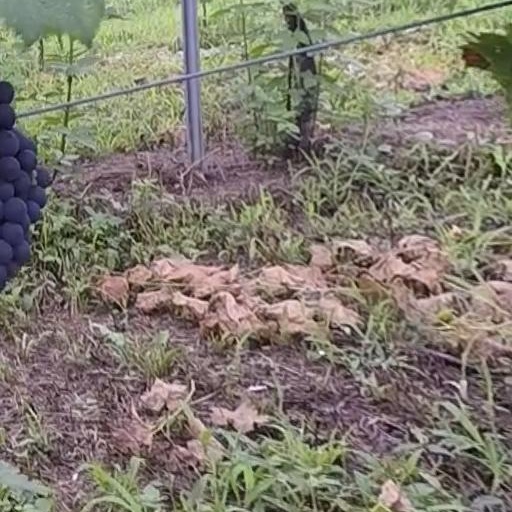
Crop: grape